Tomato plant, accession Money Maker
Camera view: vertical (180 deg); turntable rotation: 60 degrees
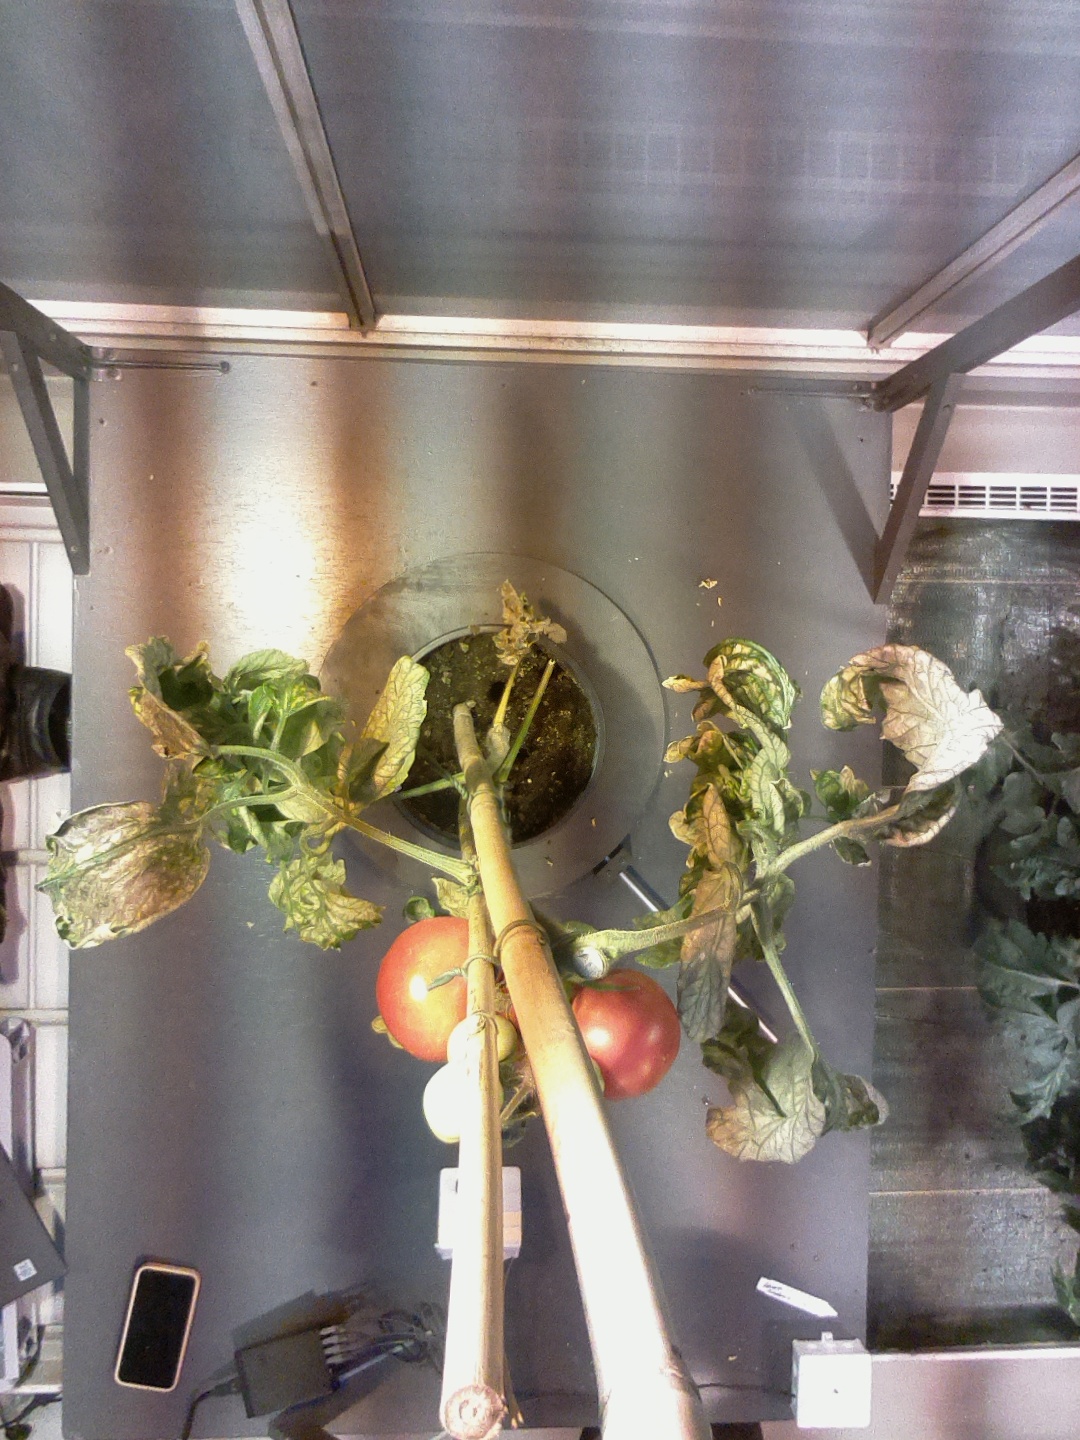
BBCH growth stage 85: 50%-60% of fruits show typical fully ripe color